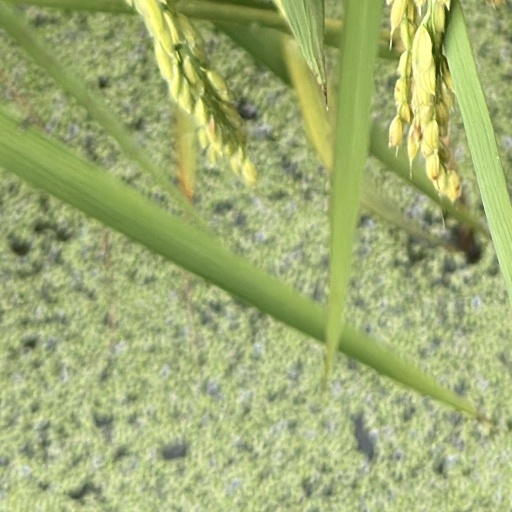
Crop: rice